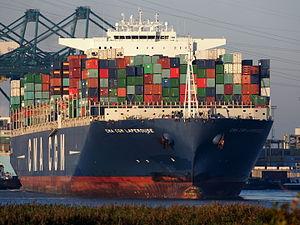
Photographié dans le Port d'Anvers. Русский: Снято в порту Антверпена.